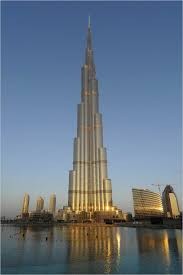
Landmark: Burj Khalifa